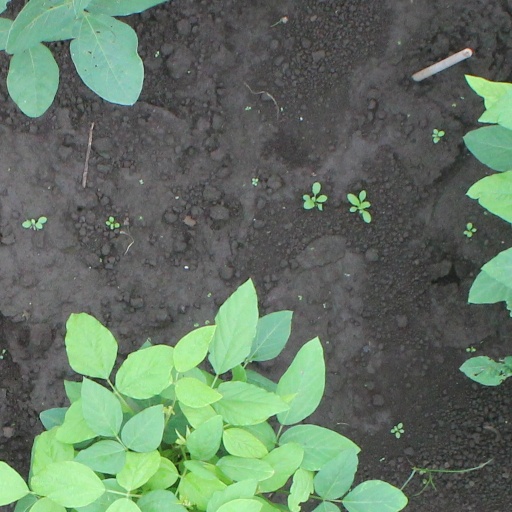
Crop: soybean